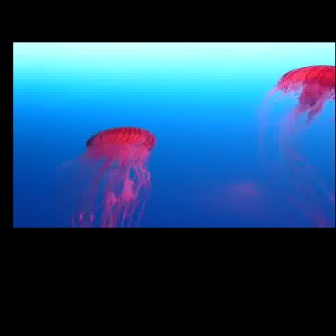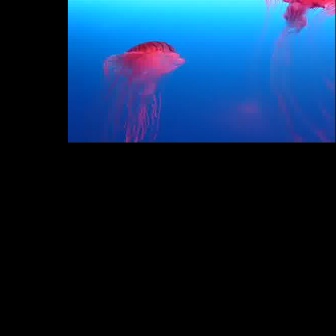
  Please identify the target specified by the bounding box [56,126,156,226] in the first image and locate it in the second image. Return the coordinates in [x_min,y_min,x_max,y_max] format.
Answer: [85,41,185,141]